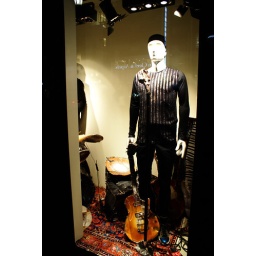
rock in the window